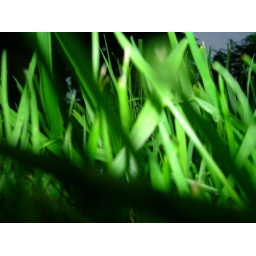
The green against the sky